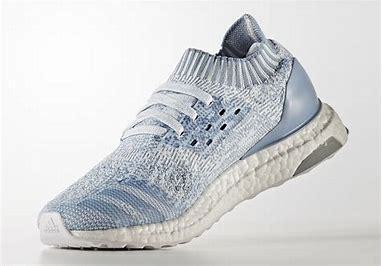
Brand: Adidas
Model: Ultraboost Uncaged